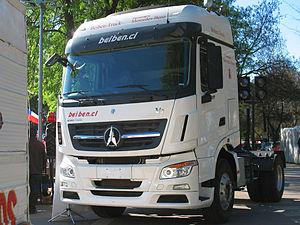
BeiBen Truck est un fabricant de camions basé à Baotou, en Mongolie-intérieure, en Chine. BeiBen, fait partie de North Industries Group Corporation. Elle a été fondée en 1988 lorsque BeiBen a signé un accord avec Daimler-Benz pour fabriquer des camions Mercedes-Benz. Mercedes devait livrer des kits CKD pour l'assemblage par BeiBen, et dans quelques années, les camions contiendraient 90% de pièces nationales. En 2010, BeiBen construisait 40 000 camions par an.